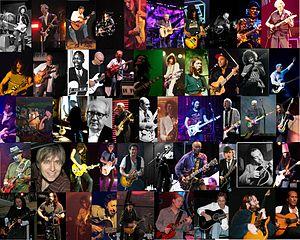
Un guitariste est un musicien jouant de la guitare. Cet instrument est utilisé dans de nombreux styles comme la musique de la Renaissance, la musique baroque, la musique classique, le jazz, le rock ou le flamenco.